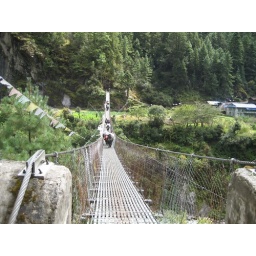
IMG_2522 We cross over to Jorsale side by this bridge (10:10AM)